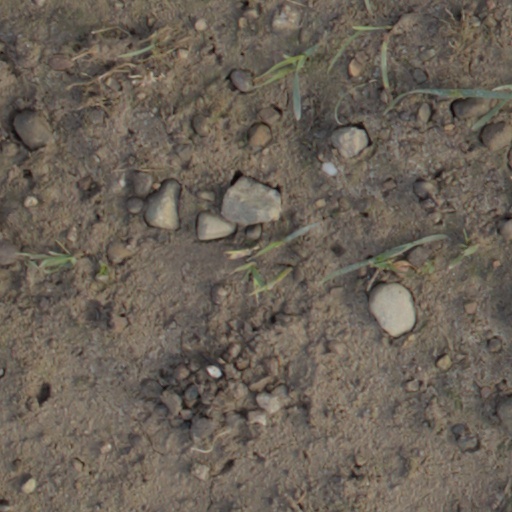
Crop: wheat